List of convict ship voyages to Western Australia

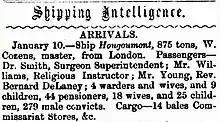
News clipping from the "Perth Gazette and West Australian Times", 17 January 1868, announcing the arrival of "Hougoumont" in Fremantle

This is a list of convict ship voyages that transported convicts to Western Australia during its time as a penal colony between 1850 and 1868.